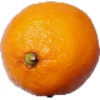
Label: lemon_meyer